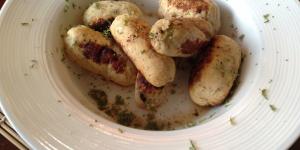
salchichas caseras de pollo